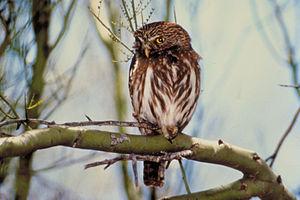
Rapace, ou oiseau de proie, est un nom vernaculaire ambigu qui désigne un oiseau carnivore, au bec crochu et tranchant et possédant des serres. Les rapaces ont généralement une vue remarquable, de plus certaines espèces ont, chose peu commune pour les oiseaux, un bon odorat. Leurs ressemblances sont de bons exemples de convergences évolutives.
Glaucidium est un genre d'oiseaux qui portent le nom normalisé de chevêchette.